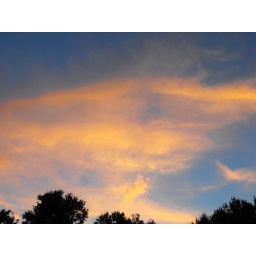
Lots of orange and yellow from this thin cloud layer illuminated from behind by the setting sun.